Port Huron–Sarnia Border Crossing

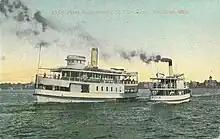
Ferries of the Sarnia and Port Huron Ferry Company Ltd., as seen in 1912

The US Port of Entry was established in 1836, when a license to provide commercial ferry service between Port Huron and what then was known as Port Sarnia. The license was issued to a Canadian man named Crampton who operated a sailboat. In the 1840s, a man named Davenport, also from Port Sarnia, operated a pony-powered vessel. Steam-powered vessels and paddle-wheelers soon followed, but the first vessel capable of carrying automobiles didn't arrive until 1921.